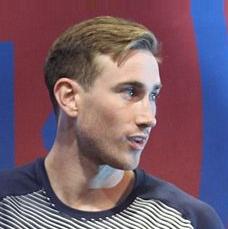
Age: 23